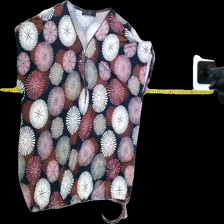
View: front
Type: Blouse
Category: Ladies
Brand: Not Applicable
Colors: White, Multicolor, Pink, Blue, Brown, Beige
Material: 95%polyester 5%elastane
Pattern: Geometric print
Cut: Regular, V-collar
Size: XL
Season: All
Trend: No trend
Stains: No
Price range: 50-100
Recommended usage: Reuse